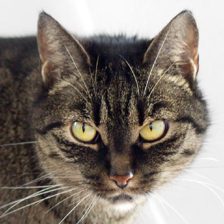
Label: animals